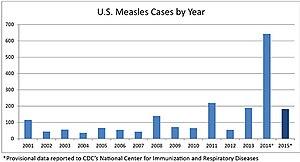
La controverse sur le rôle de la vaccination dans l'autisme est, à l'origine, une controverse scientifique portant sur le rôle déclencheur d'une vaccination dans l'apparition des troubles du spectre de l'autisme, particulièrement forte au Royaume-Uni et aux États-Unis. Le consensus scientifique, appuyé entre autres par une méta-analyse sur un million et demi de dossiers médicaux, conclut à l'absence de preuve d'un rôle quelconque de la vaccination dans l'autisme. Trois théories ont incriminé les vaccins. La première, énoncée par le fraudeur Andrew Wakefield, met en cause le vaccin contre la rougeole, la rubéole et les oreillons, qui endommagerait les intestins et provoquerait le passage de neurotoxines dans le sang. La seconde implique l'adjuvant thiomersal, toxique à hautes doses pour le système nerveux central, qui provoquerait des troubles neuro-développementaux. Enfin, l'injection combinée de plusieurs vaccins a été suspectée d'affaiblir le système immunitaire et, par là, de causer l'autisme.